Adisham

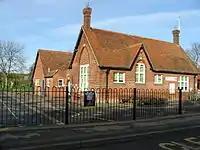
Adisham Primary School

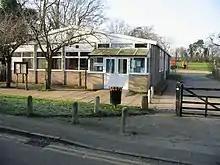
Adisham village hall and recreation ground

The village church is dedicated to "Holy Innocents", and dates to around the late 12th century. A primary school also serves the village.